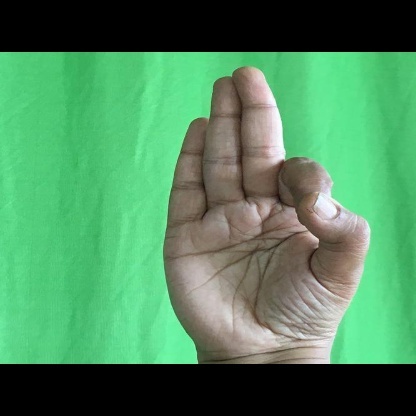
Mudra: Aralam